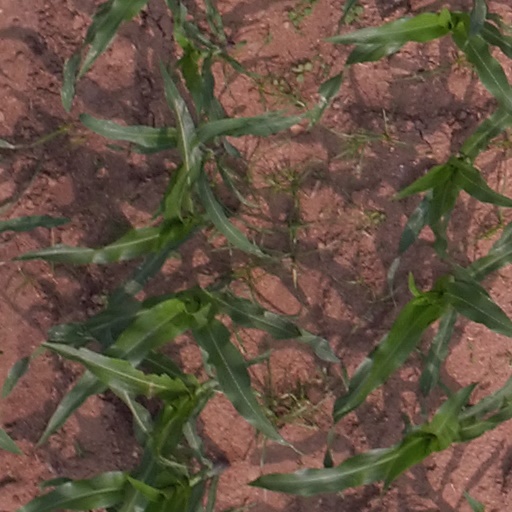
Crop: maize; corn